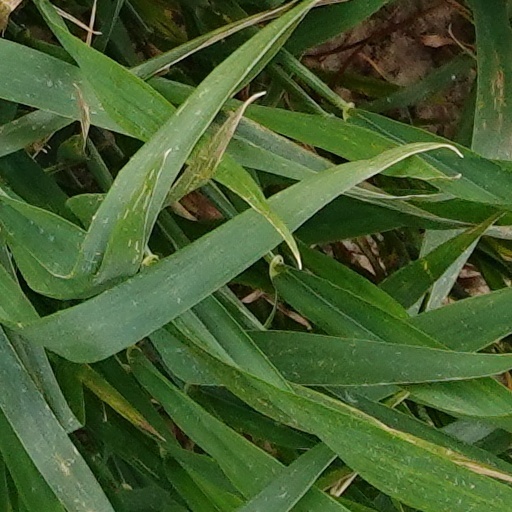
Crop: wheat